Gudok

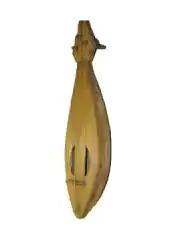
A 12th-century reconstructed "gudok", or rebec, based on one found in Novgorod.

A "gudok" usually had three strings, two of them tuned in unison and played as a drone, the third tuned a fifth higher. All three strings were in the same plane at the bridge, so that a bow could make them all sound simultaneously. Sometimes the gudok also had several sympathetic strings (up to eight) under the sounding board. These made the gudok's sound warm and rich.